Ally Gorman

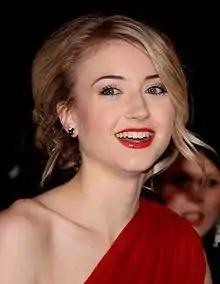
Ashley Slanina-Davies ("pictured") plays Ally's love interest, Amy Barnes.

O'Connor told a writer from "All About Soap" that there is "definitely potential" for a romance to develop between Ally and another character. O'Connor was not permitted to reveal the character's identity. Ste Hay (Kieron Richardson) and Amy Barnes (Ashley Slanina-Davies) "take an instant fancy" to Ally, who is not aware of their interest in him. O'Connor explained "The whole thing is pretty innocent to start off with, but it quickly gets more complicated when Ste and Amy make it their mission to find out whether Ally is gay or straight." On-screen there is mystery surrounding Ally's sexuality and Ste and Amy are "both being ultra nice and saying suggestive things to him". O'Connor stated that he knows Ally's sexuality, but "Hollyoaks" producers told him to keep it a secret. Richardson revealed that he was "very heavily involved" in Ally's introduction to the show. O'Connor told Kilkelly that Ally would become attracted to either Ste or Amy. Ally is revealed to be heterosexual, and he asks Amy out on a date before he returns to the army. O'Connor told a writer from "Soaplife" "They had a couple of dates and they're now in the thick of a relationship." The actor added that Ally is "besotted" with Amy.